Tom Clancy's H.A.W.X

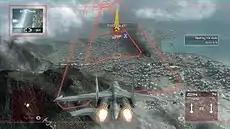
The ERS in "H.A.W.X": The player's plane, shown from the third person view, is escaping an incoming missile. ERS has rendered an escape path (red triangles) which the player should follow.

The basic gameplay mechanics of "H.A.W.X" are similar to those of other console-based flight arcade, such as "Top Gun", "Ace Combat" and "After Burner". Players take on enemies with over fifty aircraft available to them. Each mission is set amidst real-world locations in environments created with commercial satellite data. A cockpit, first-person, and third-person view are selectable, with third-person view giving the player an external view of both their plane and the target.